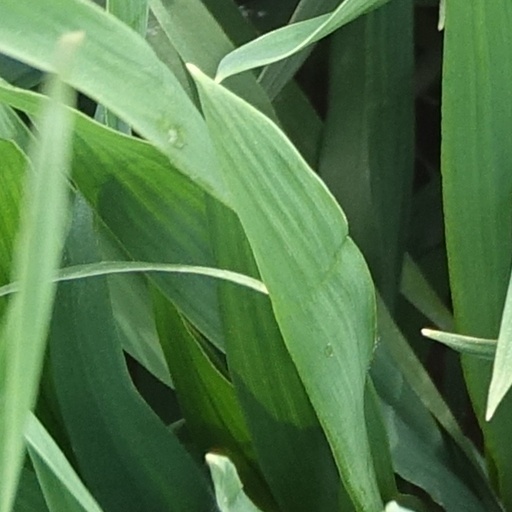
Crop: wheat